History of modern Serbia

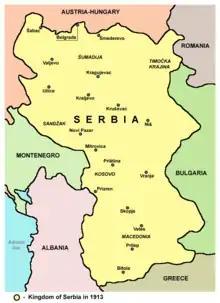
Kingdom of Serbia in 1913

Serbia and Montenegro declared war on Turkey in 1876 and were badly defeated. Russia, inspired by Pan-Slavism, decided to intervene. The war alongside Russia against the Turks in 1877 achieved victory and brought full independence for Serbia and large territorial gains toward the south-east, including Niš, henceforth Serbia's second largest city. Some of the gains from the preliminary Treaty of San Stefano were reversed by the intervention of Germany, Britain and other powers at the Treaty of Berlin (1878).